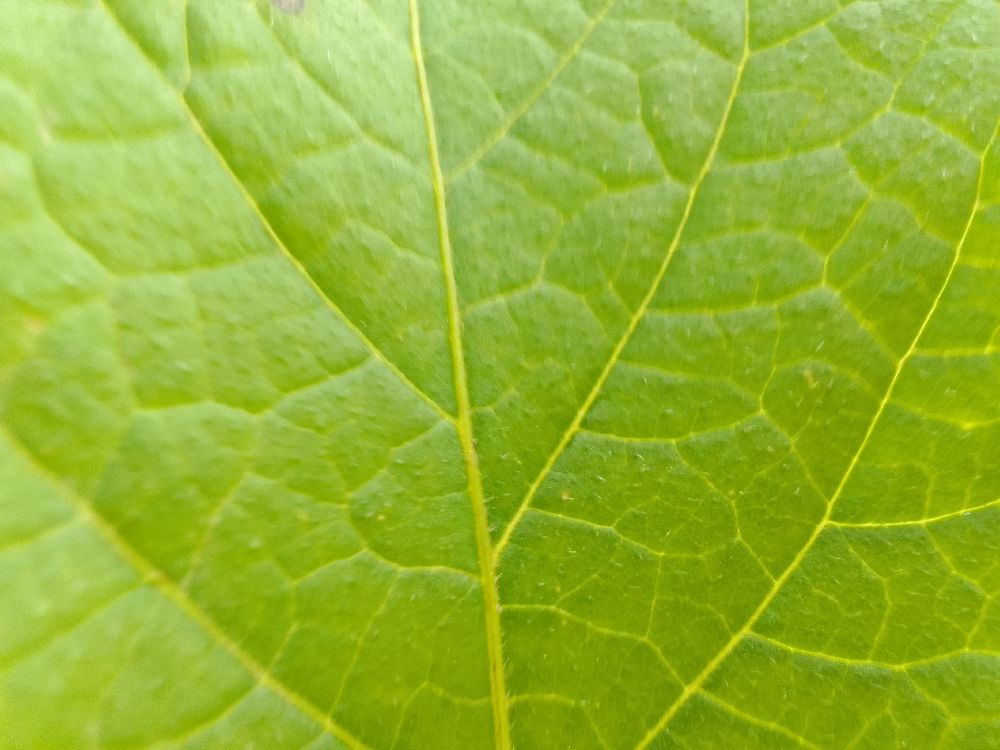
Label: Healthy